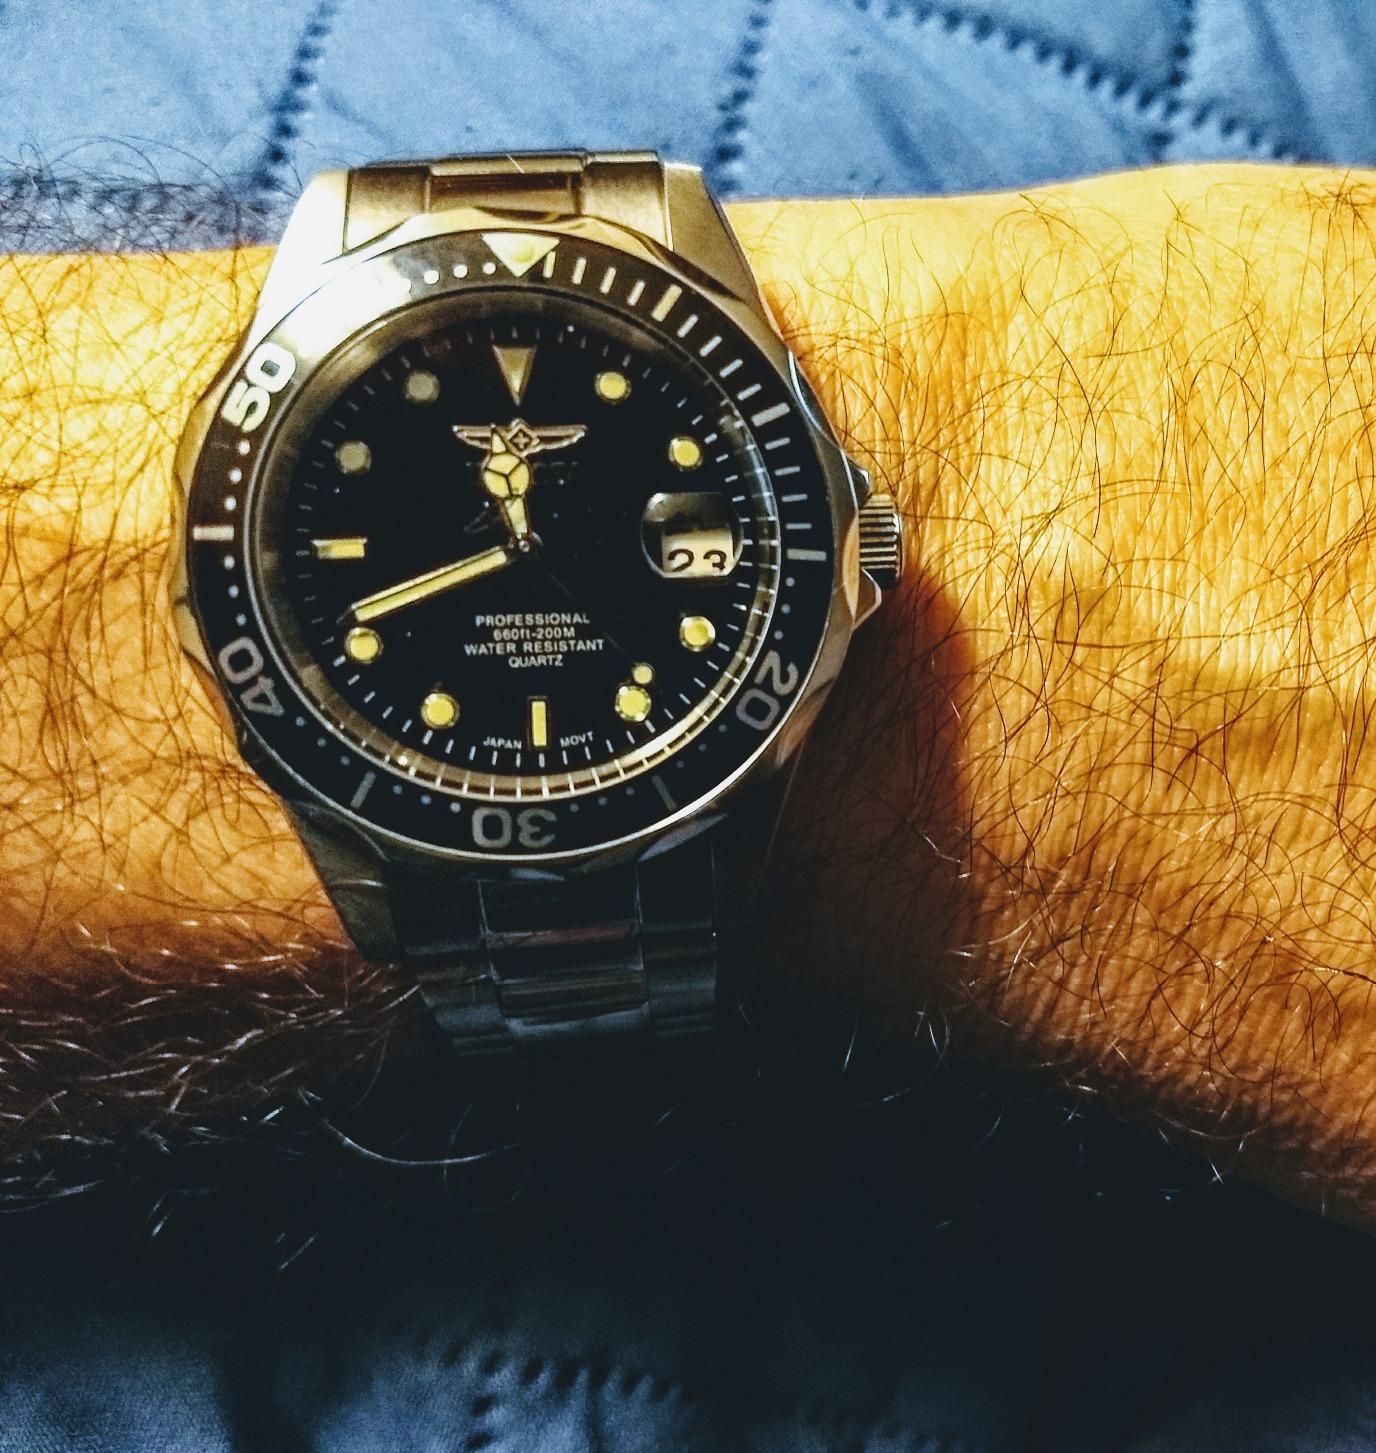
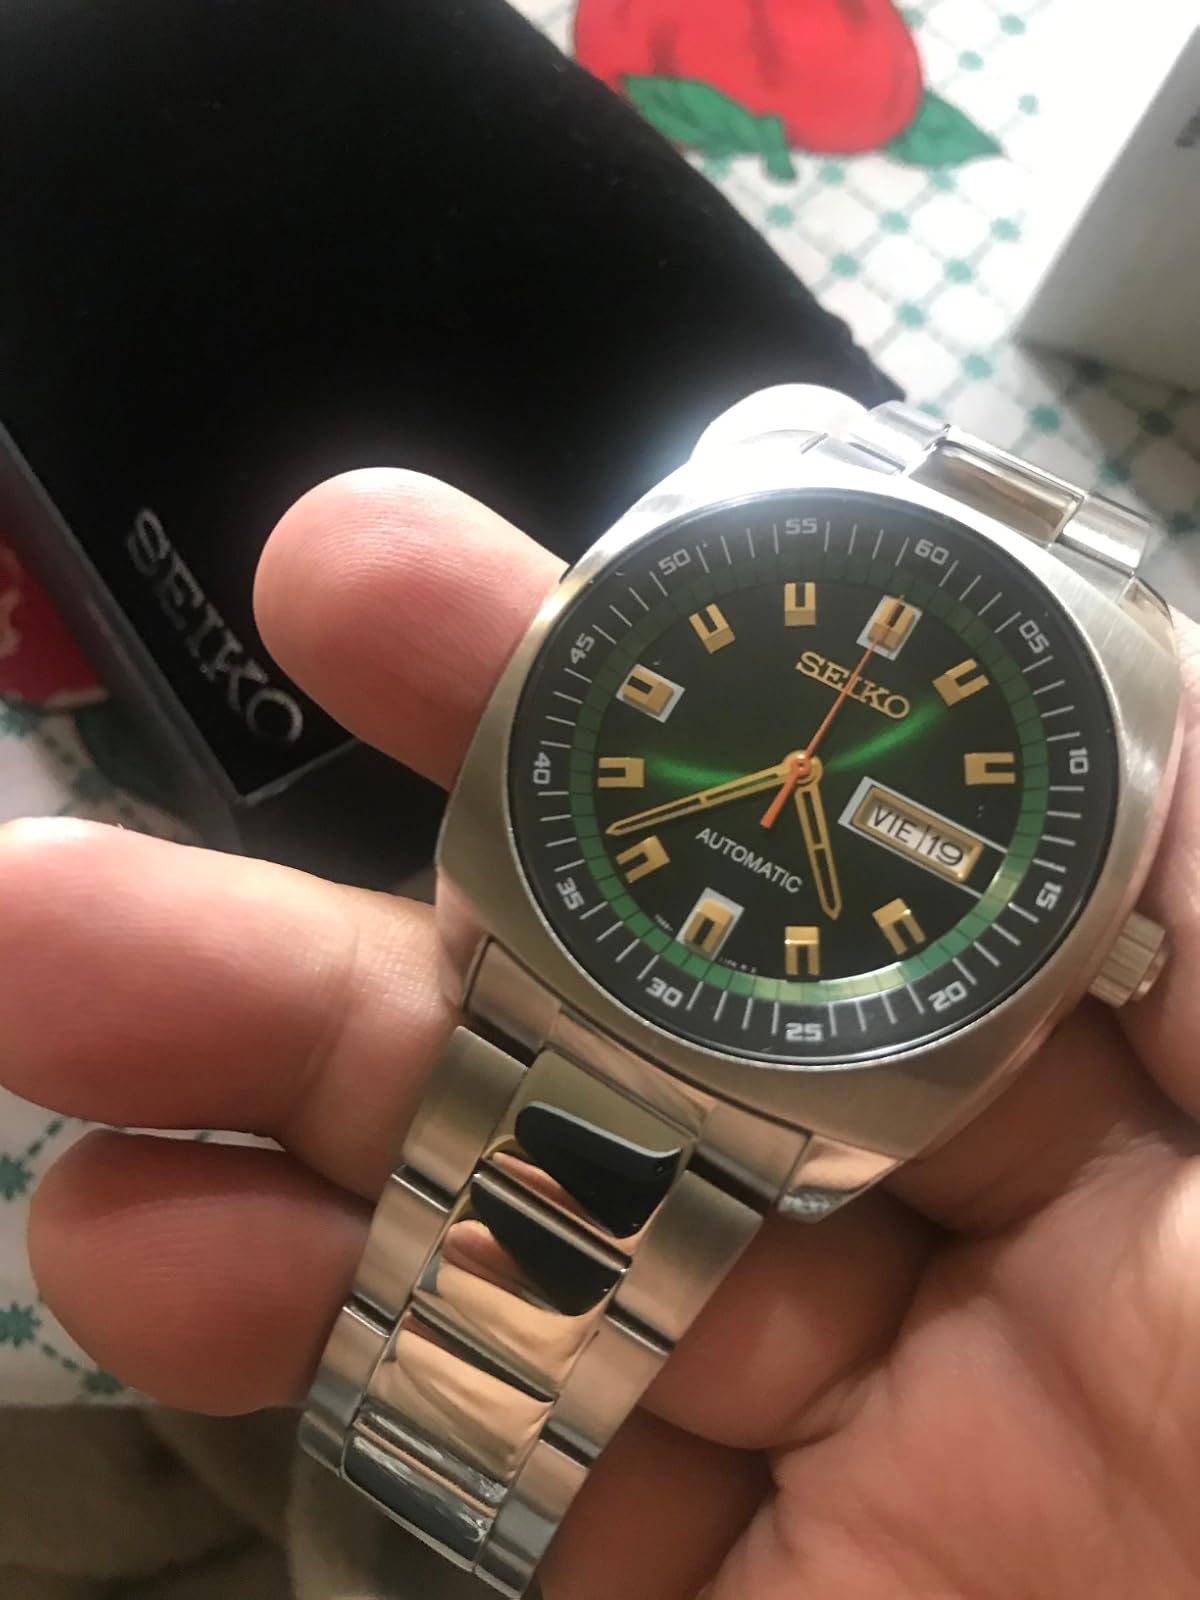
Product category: accessories_watch
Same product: no